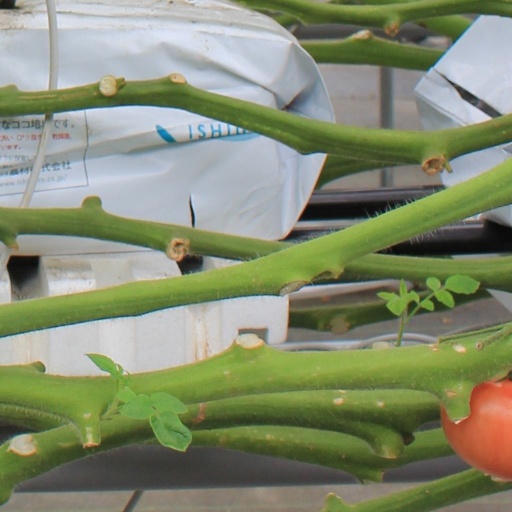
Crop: tomato